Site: brandenburg
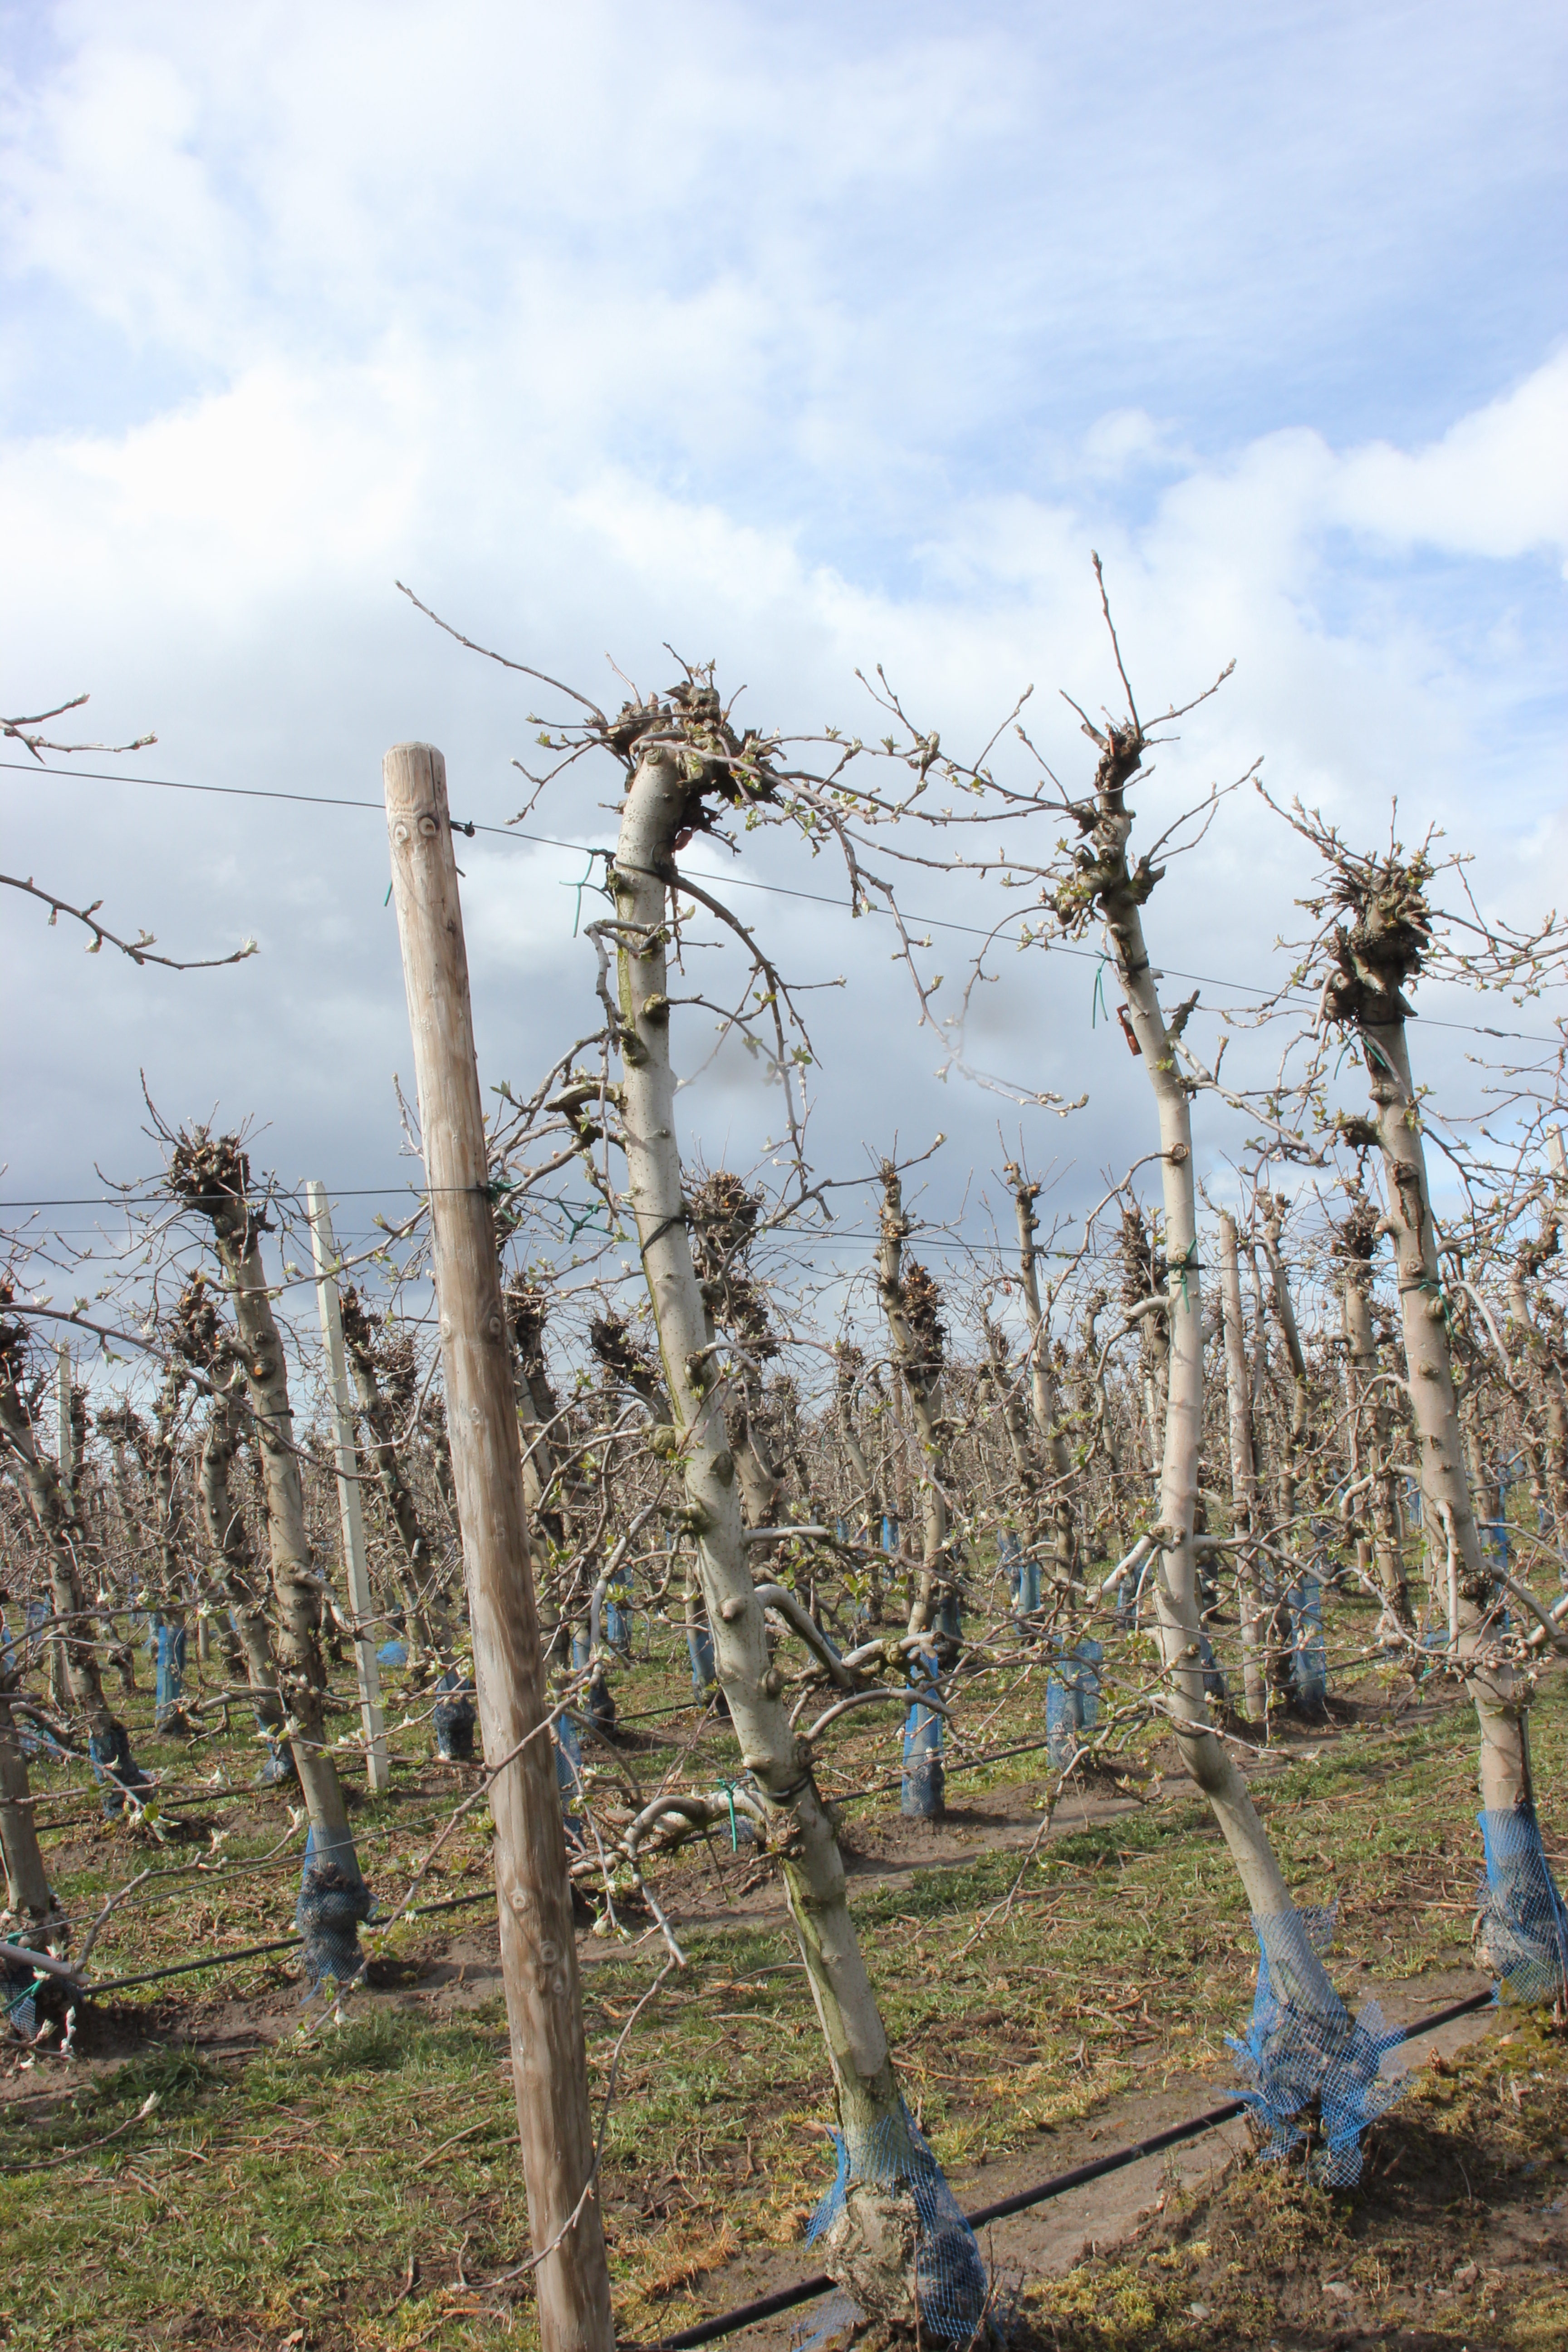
Growth stage (BBCH 55): Inflorescence emergence